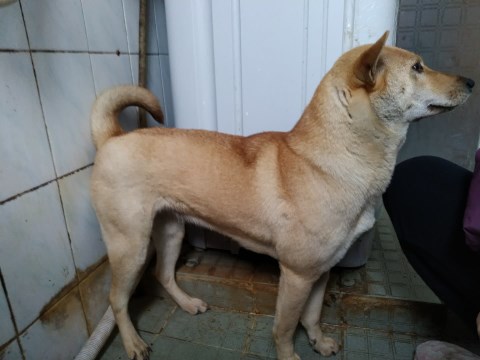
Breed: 1043-n000001-Shiba_Dog